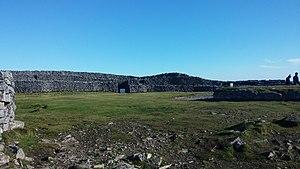
Dun Aengus ou Dun Aonghus se situe sur Inis Mór, une des Îles d'Aran, au nord-ouest de l'Irlande.